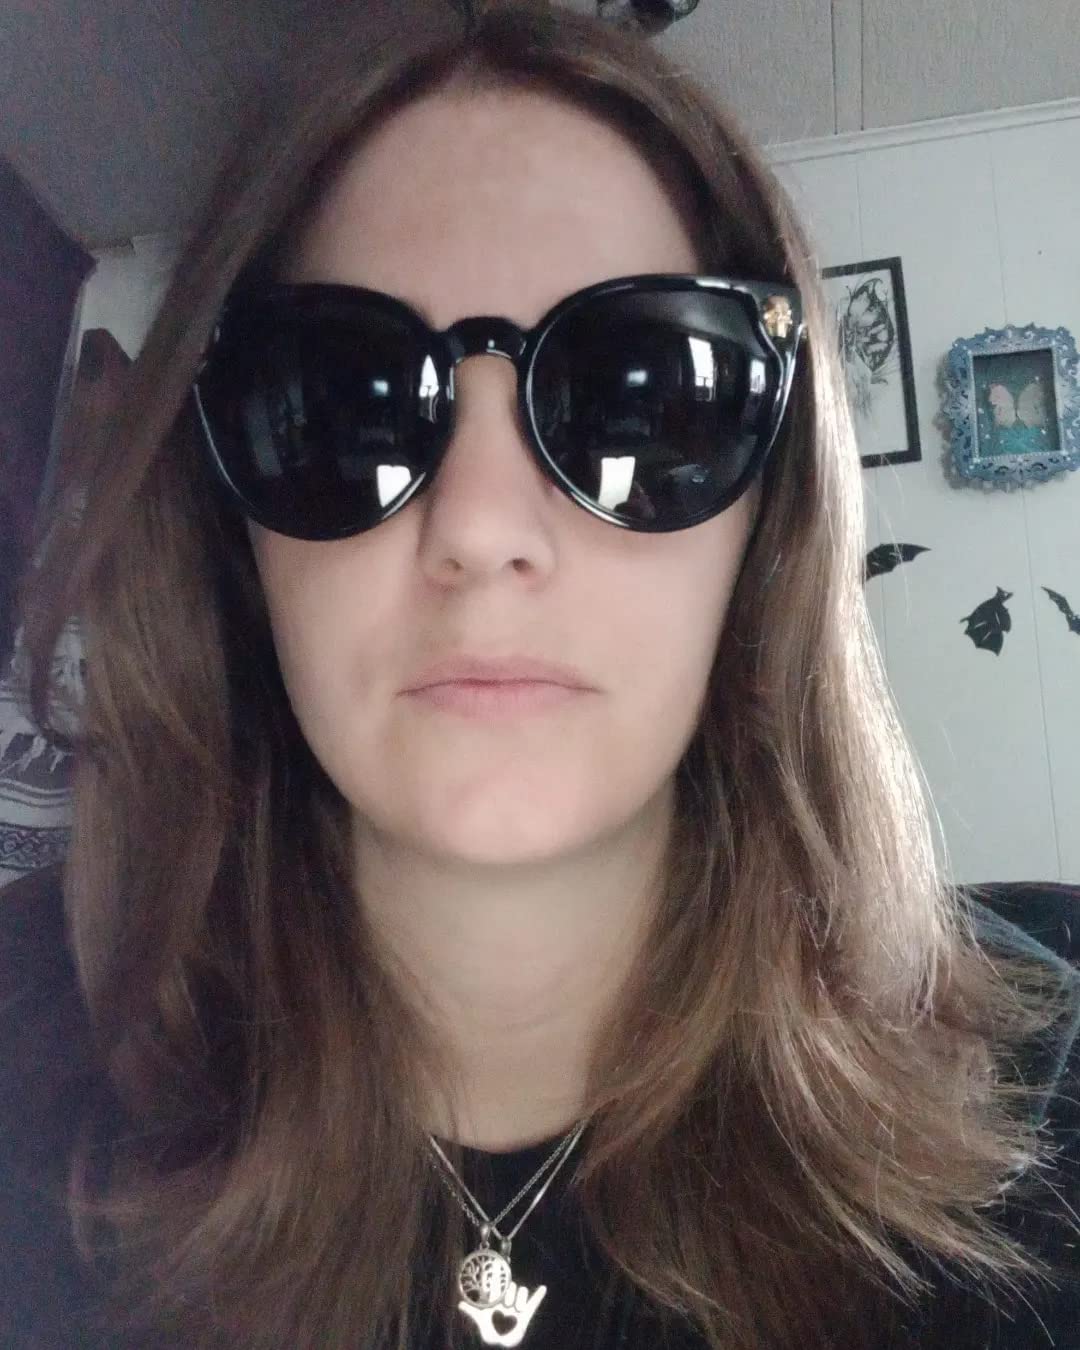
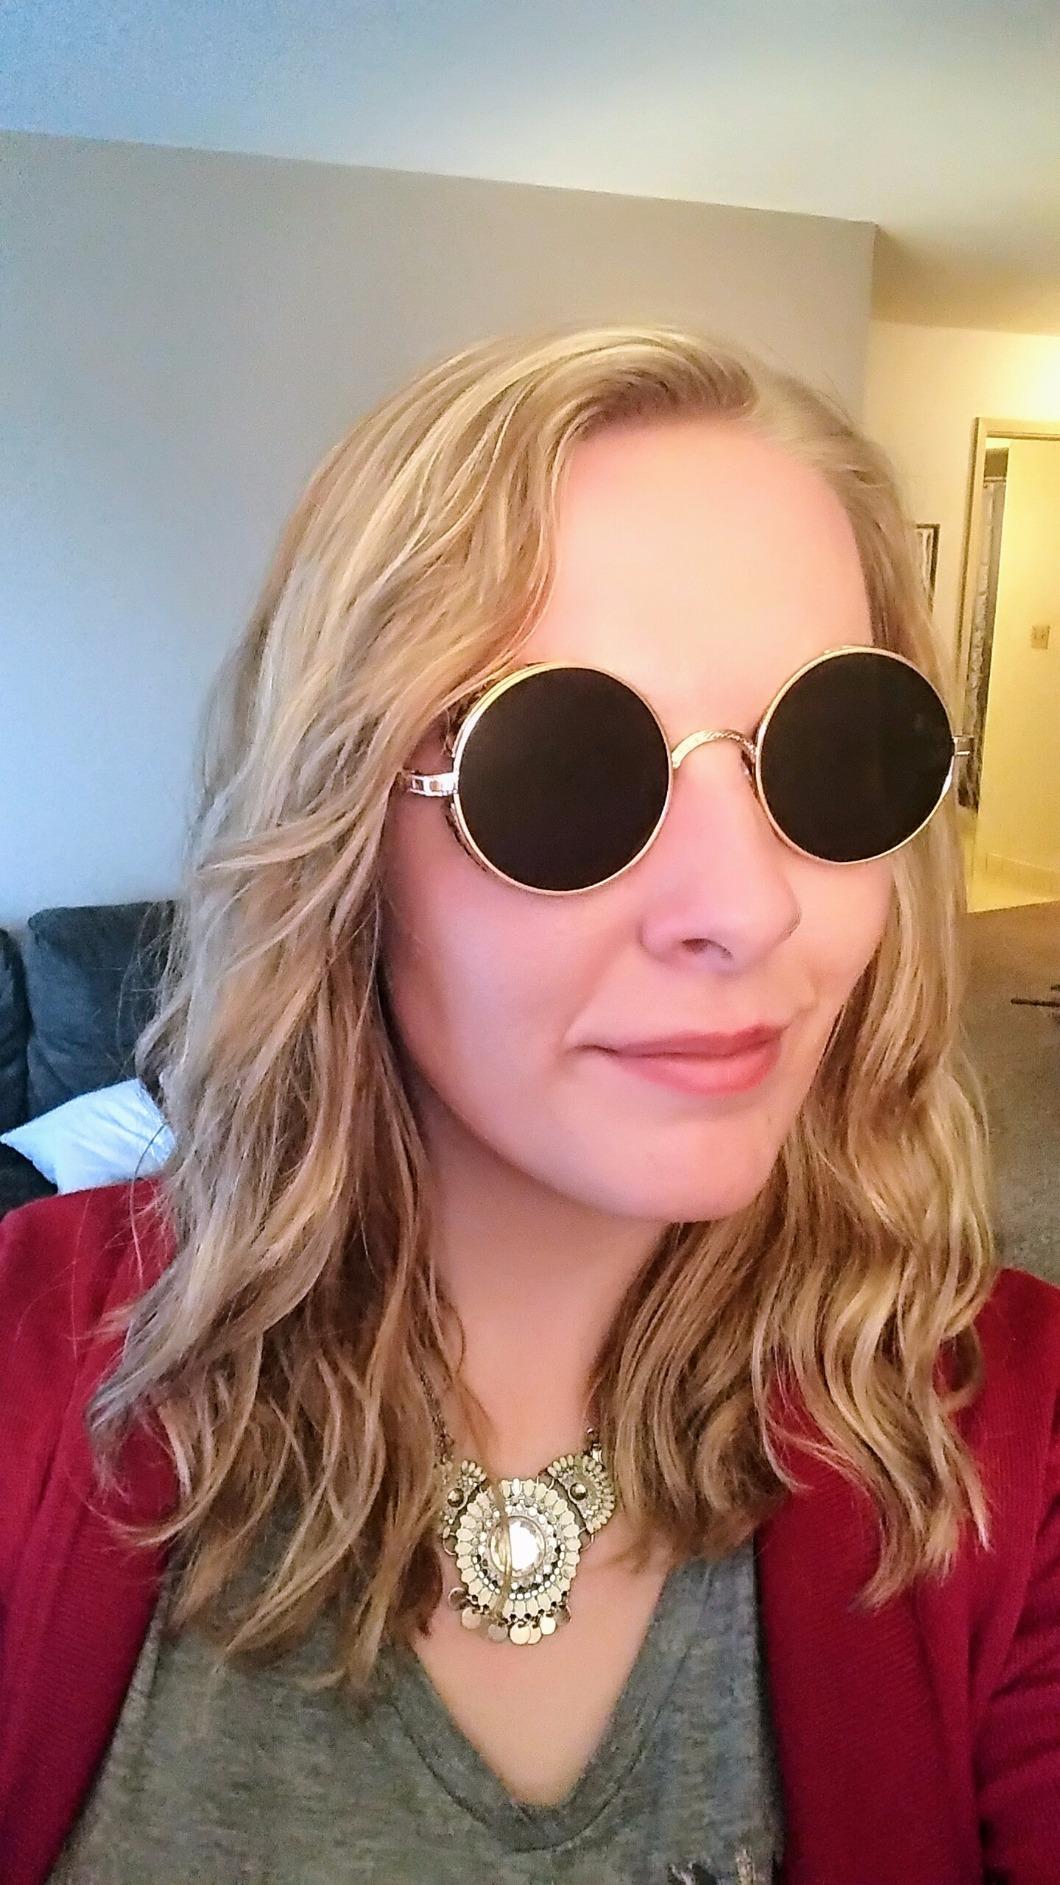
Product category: accessories_sunglasses
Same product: no